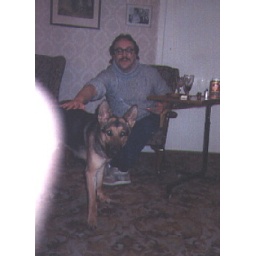
this is james and his dog Boris the Bold in Auntie Isa's house in Kirkcaldy